Jabal al-ʿHayn

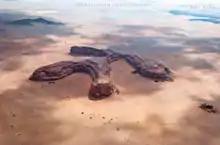
جبل العهين الحناكية

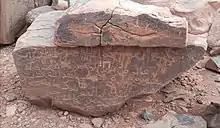
Jabal al-ʿHayn, Saudi Arabia. Rock inscribed with the name of God and a religious maxim.

Ancient petroglyphs carved on the rock faces of Jabal al-ʿHayn depict horned bison, standing figures and an exceptional wild cat with a curling tail. Camels are shown in some petroglyphs that seem to be less ancient.